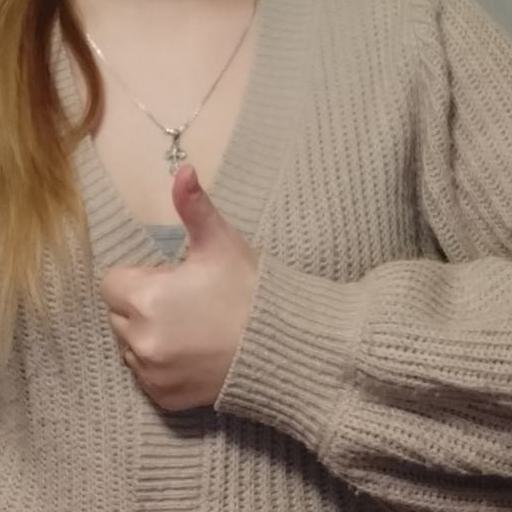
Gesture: like